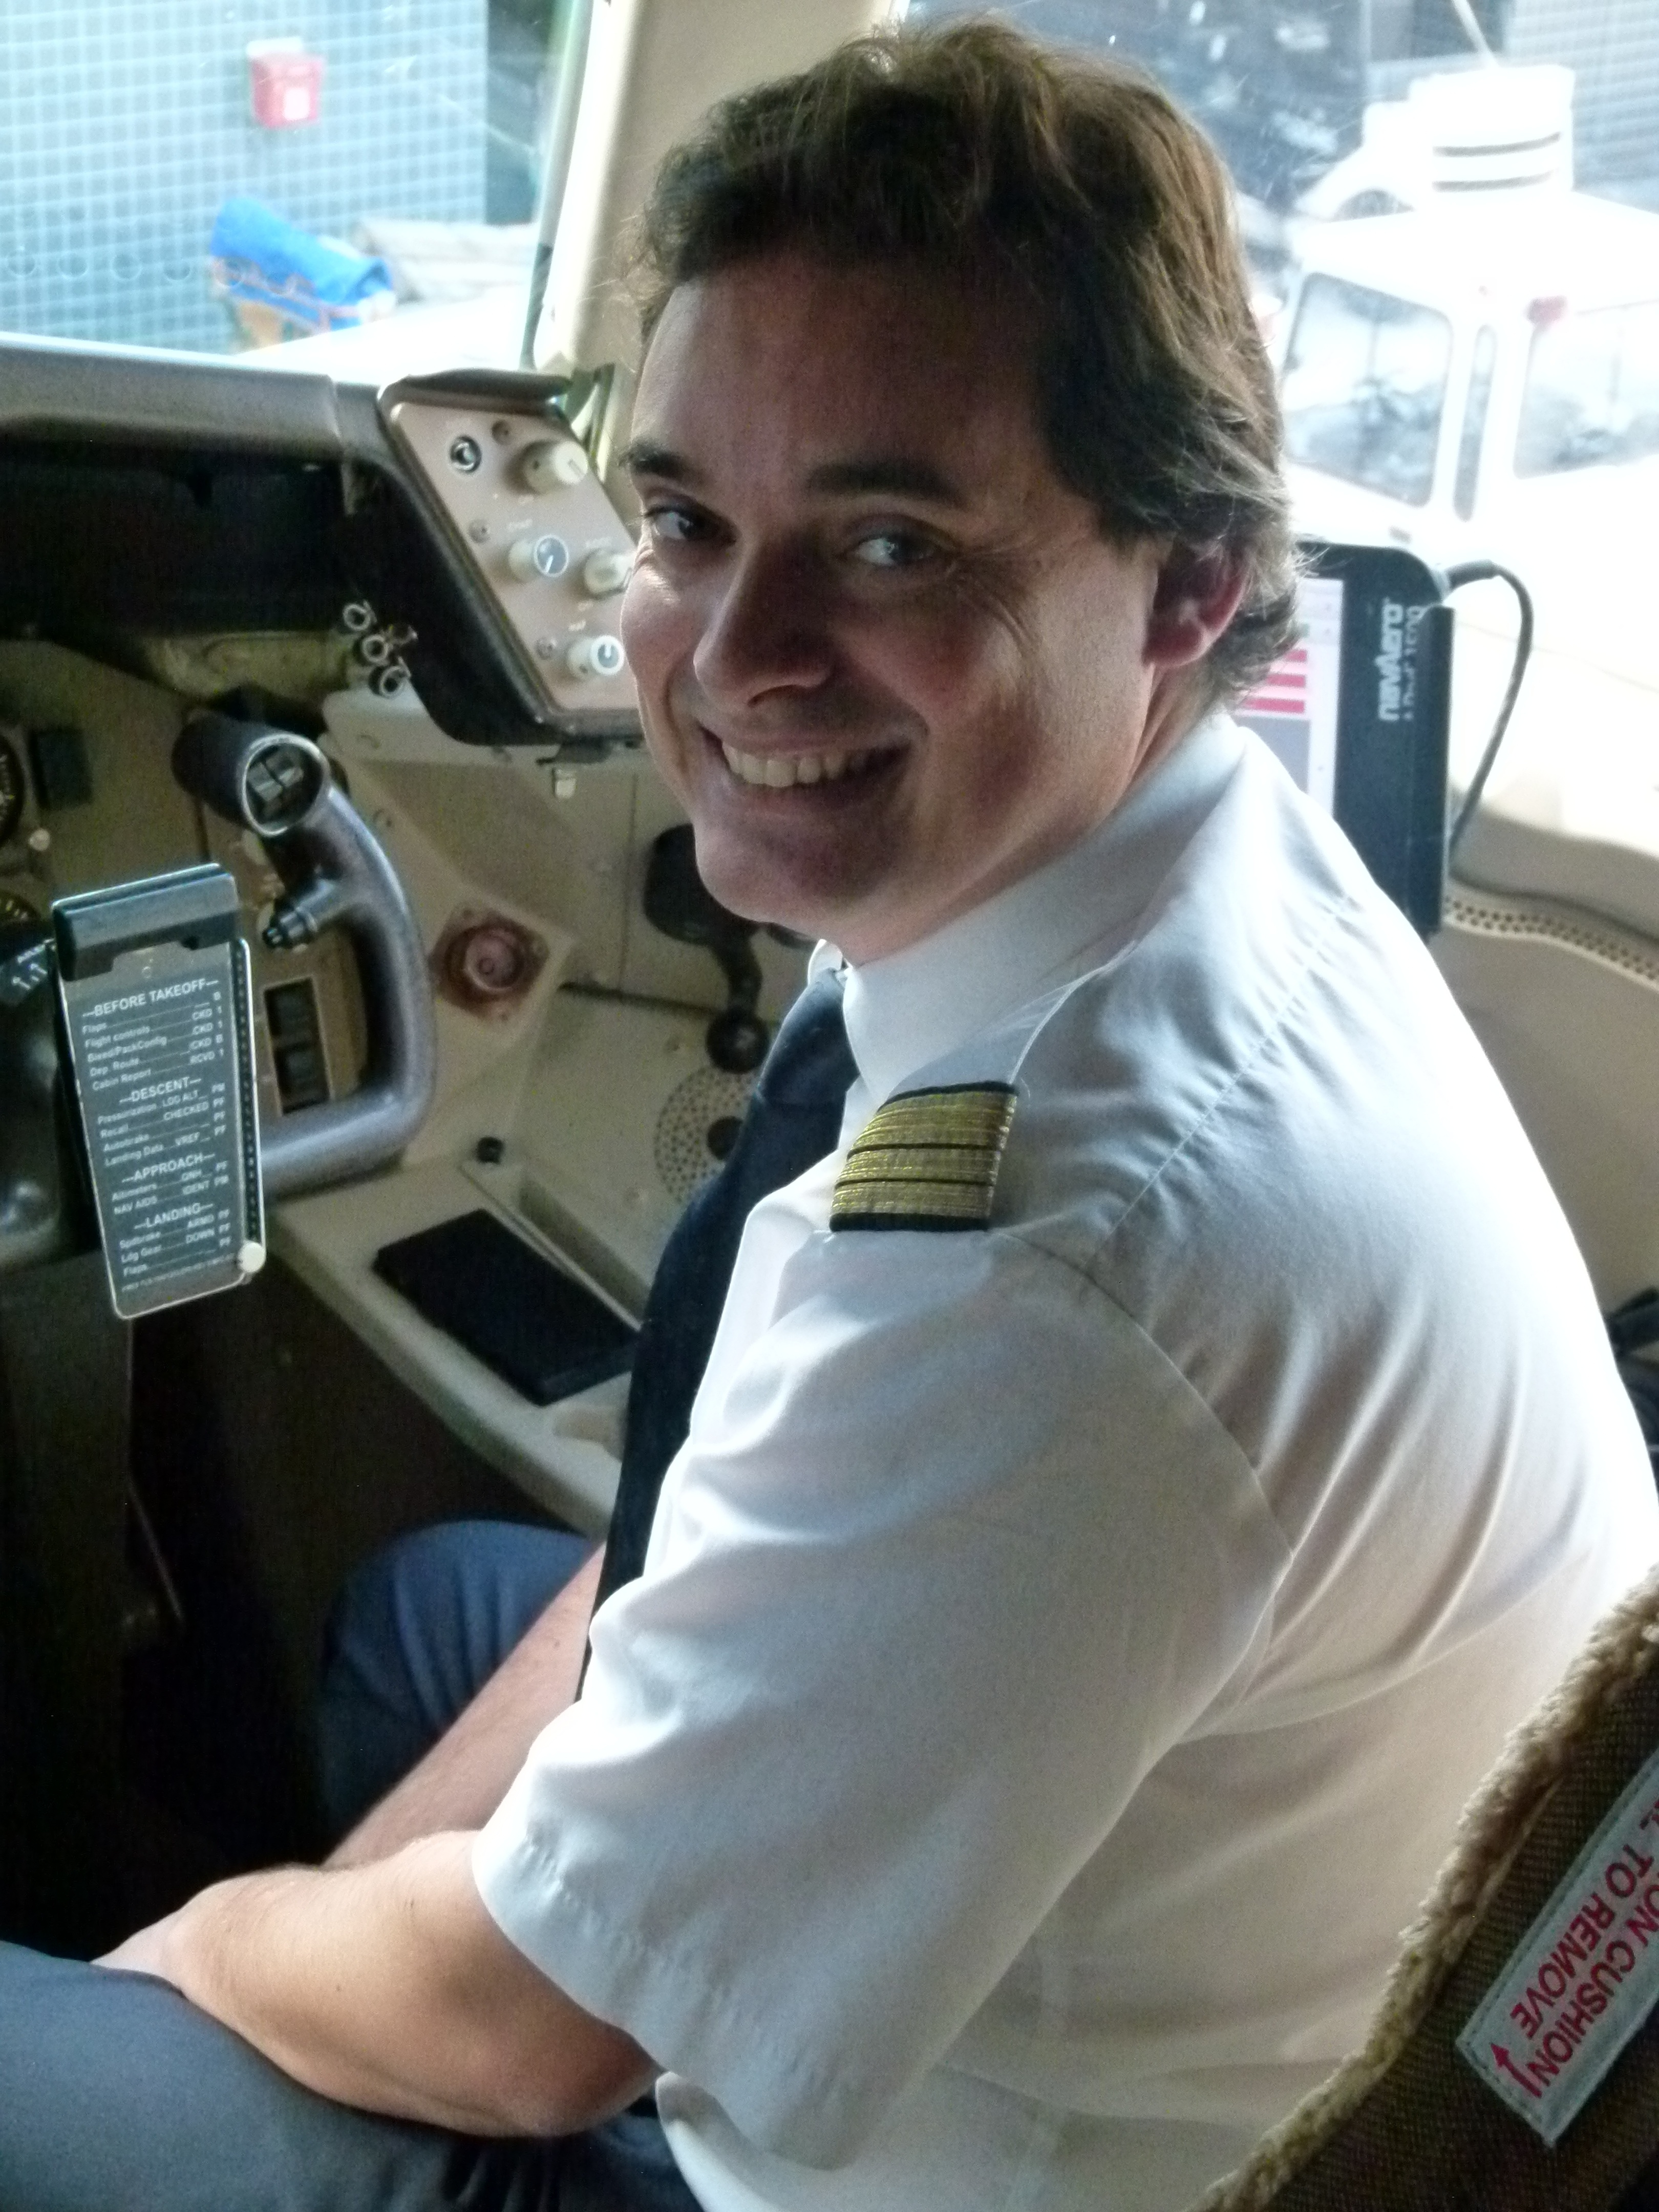
person, fly, travel, aircraft, aviation, holiday, machine, professional, profession, tourism, arm, cockpit, pilot, passenger aircraft